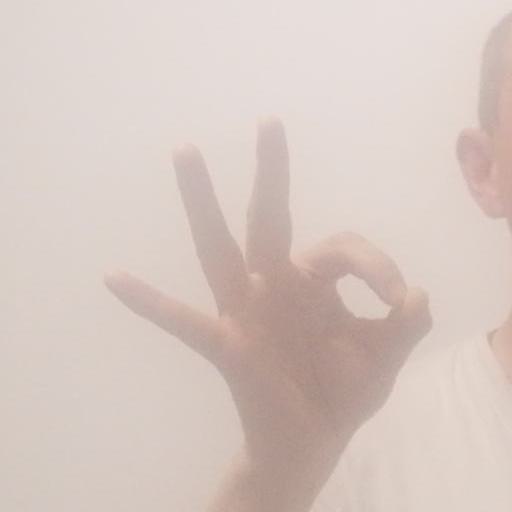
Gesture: ok